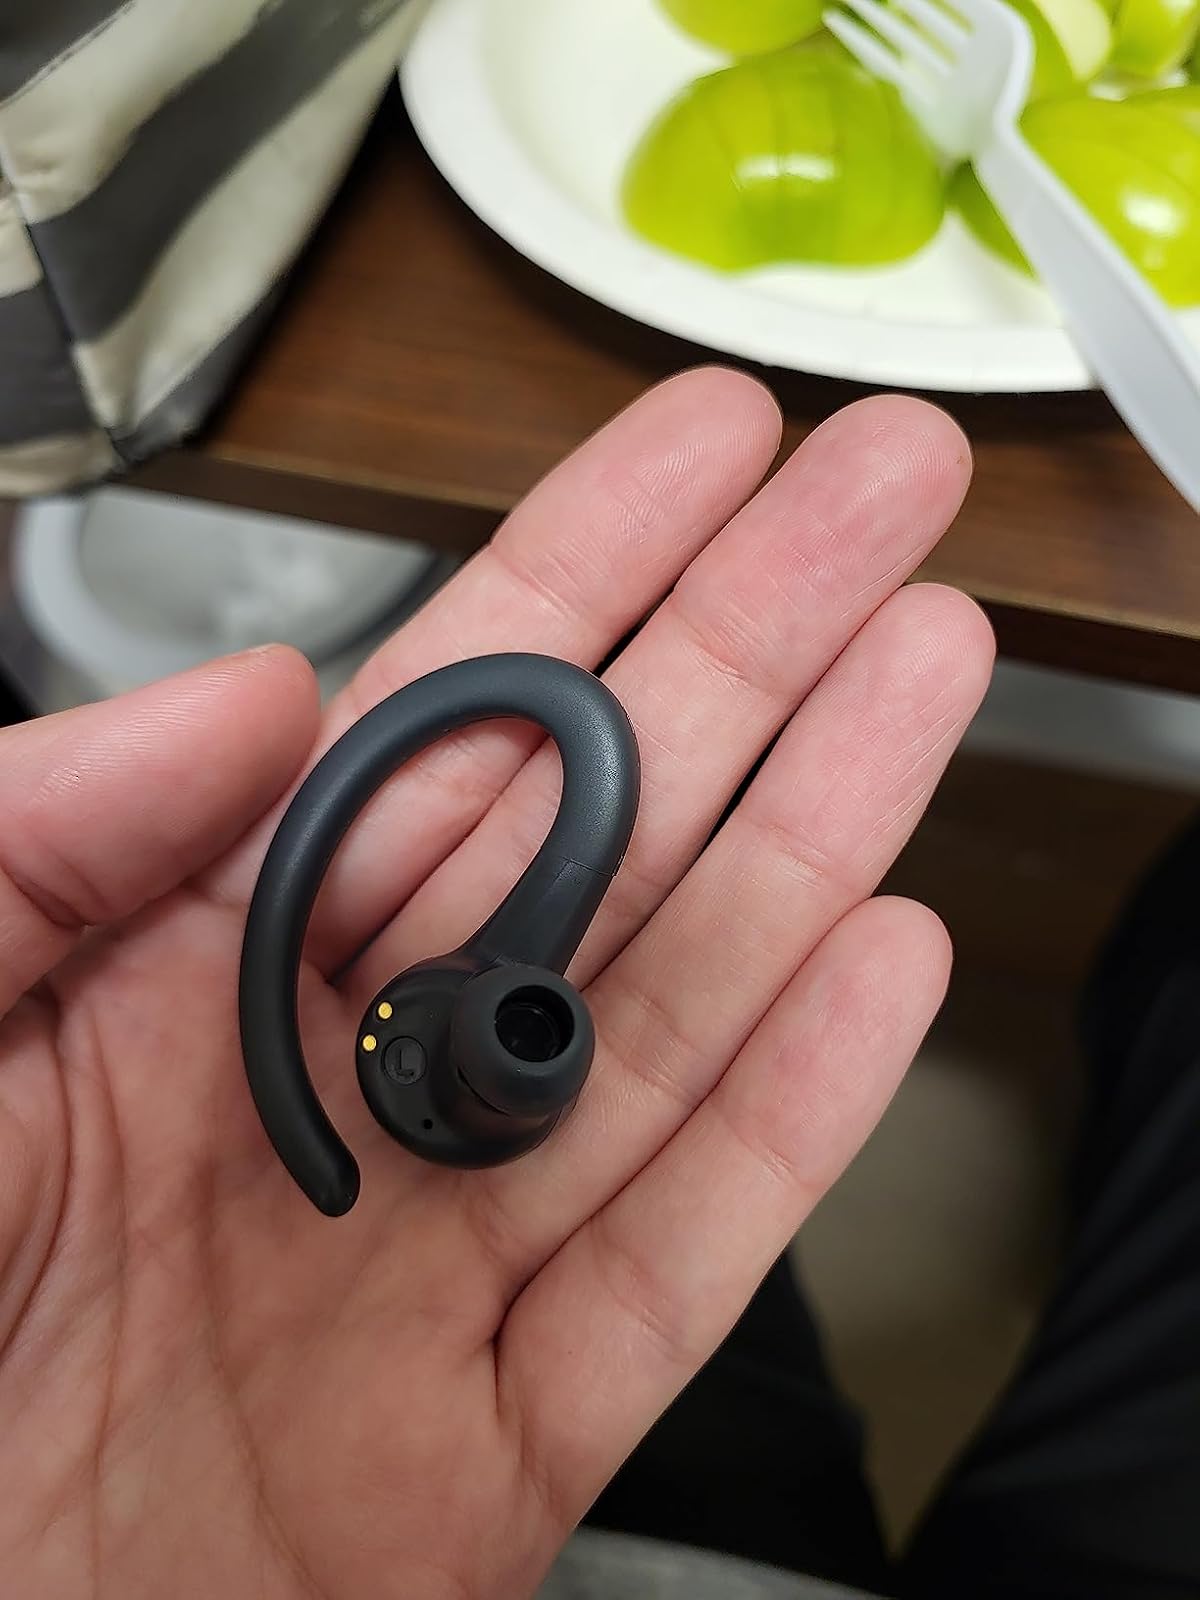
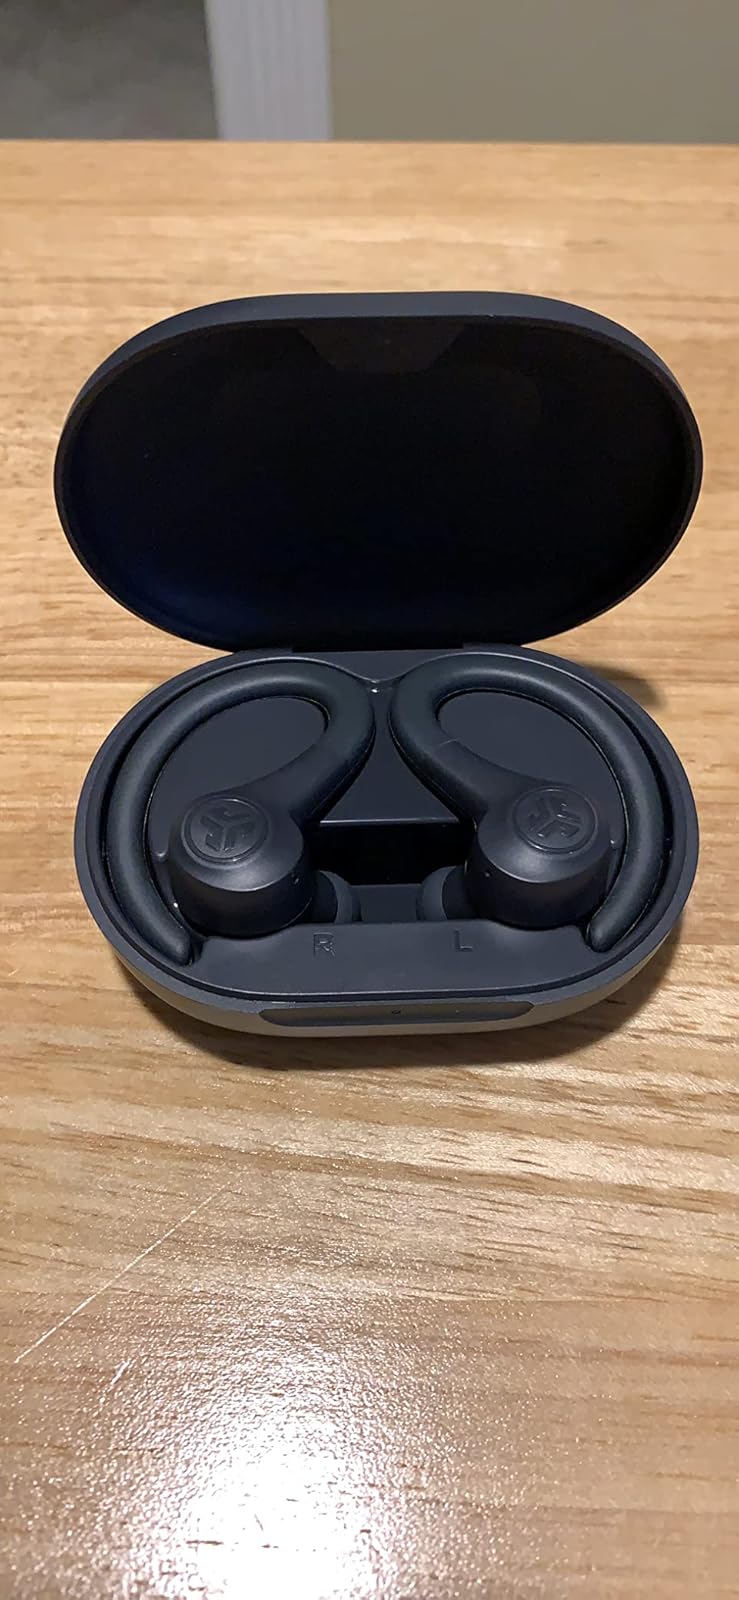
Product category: earbuds
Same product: yes